Gulfstream V

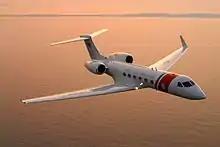
USCG C-37A in flight

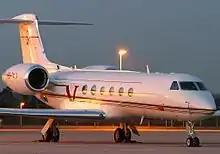
On ramp, Gulfstream V fuselage with six windows

The majority of G-Vs are operated by corporate and individual owners. Mark Cuban paid $40 million for a Gulfstream V in October 1999, earning a Guinness Record of "largest single e-commerce transaction". Steve Jobs received a Gulfstream V as compensation from Apple in 2000.